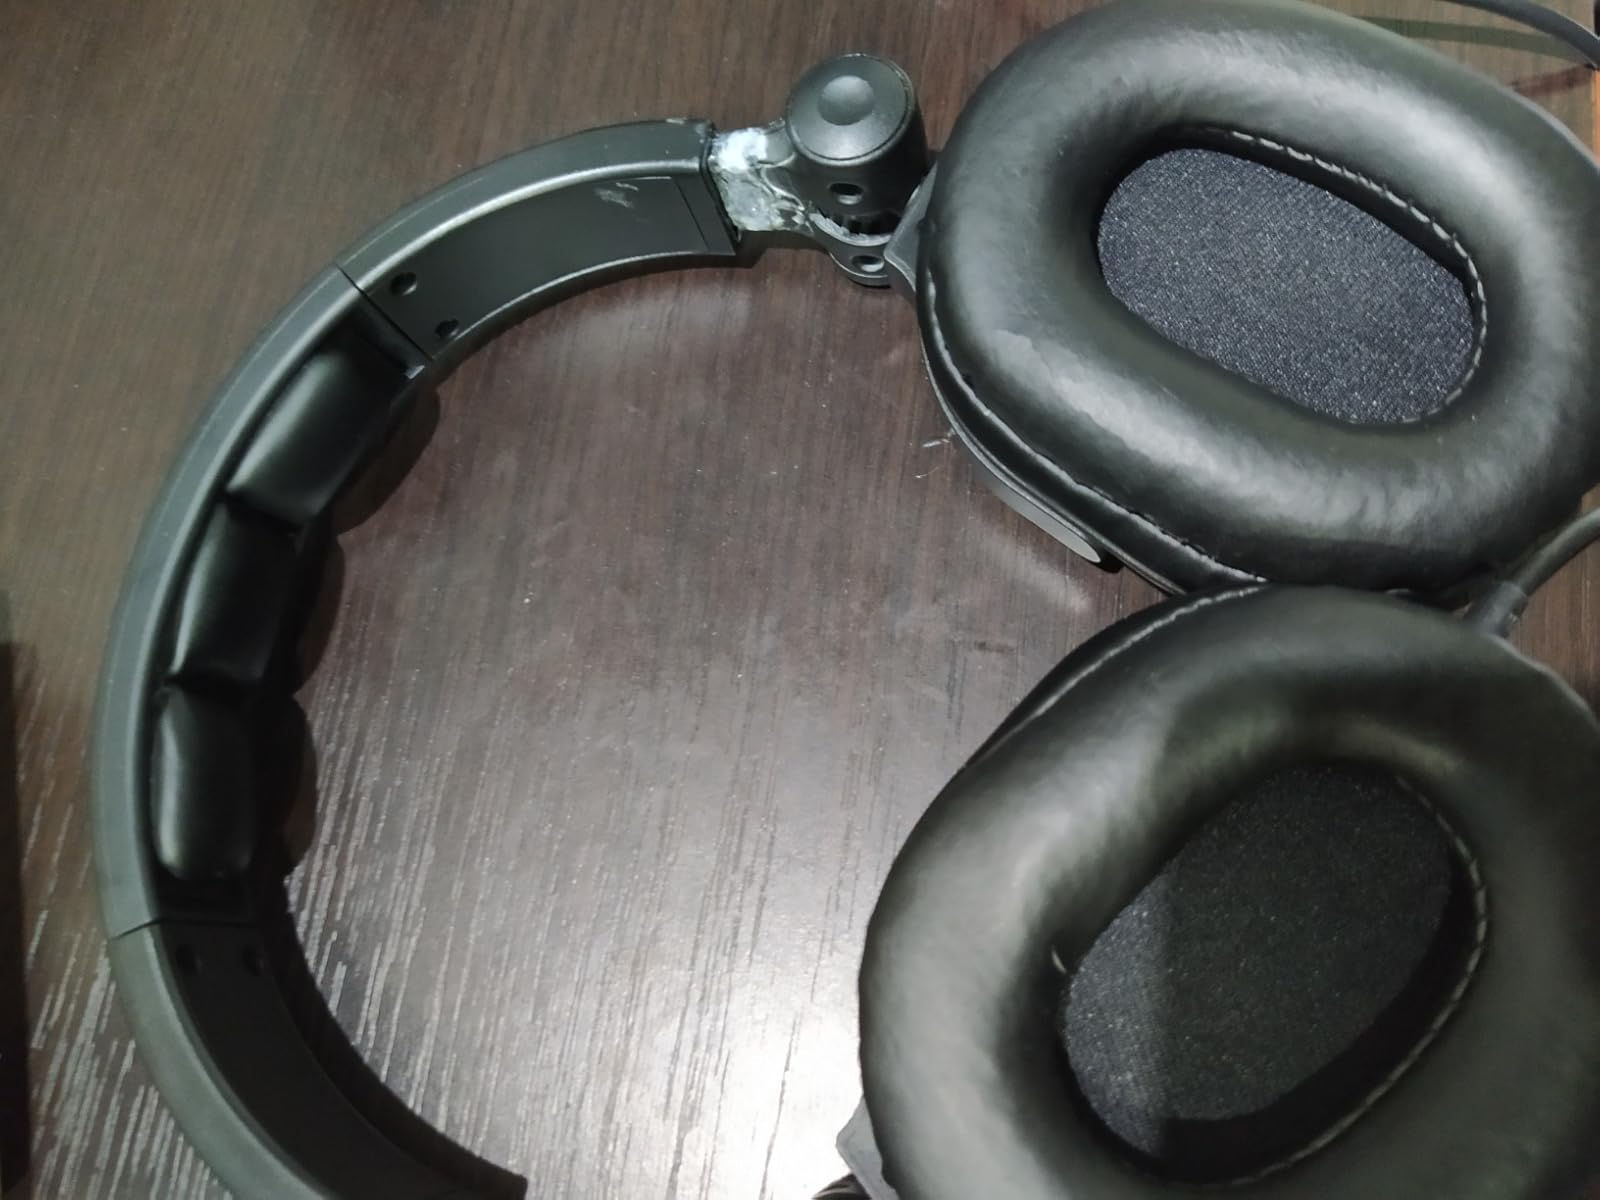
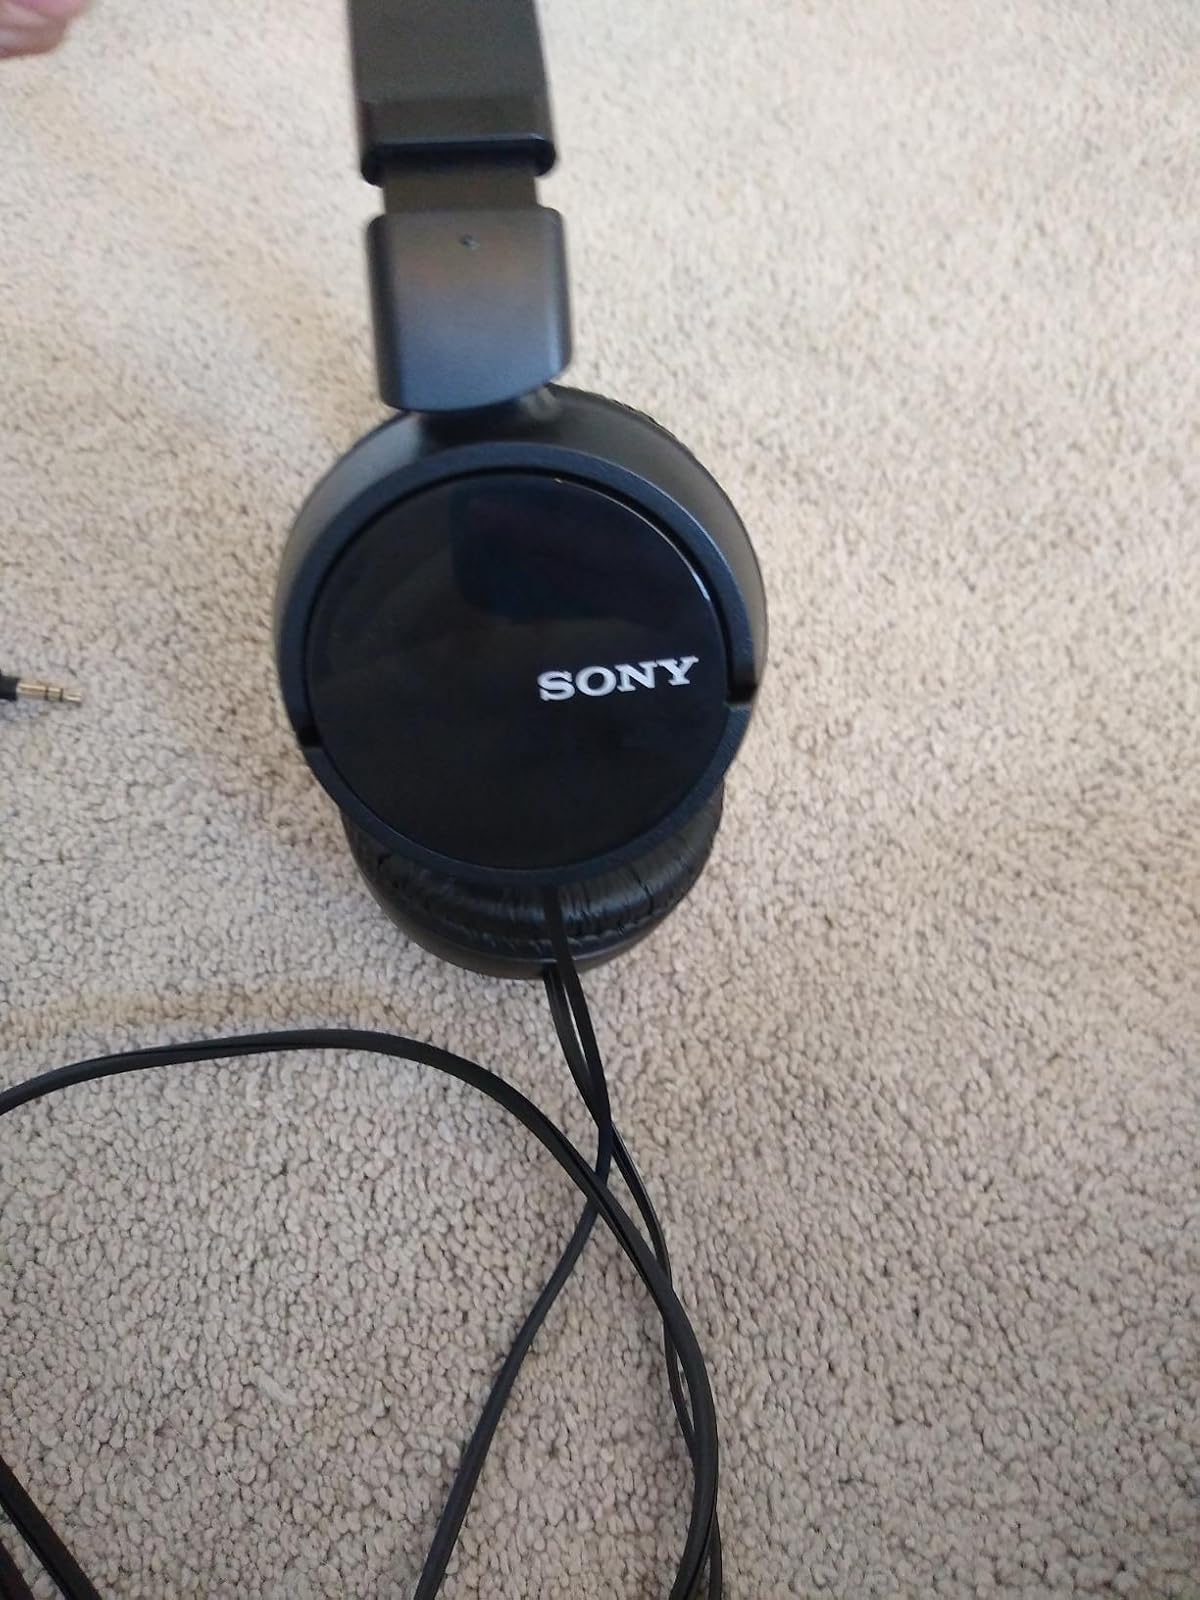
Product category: headphones
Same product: no